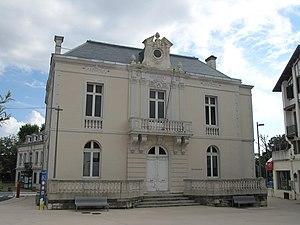
L'hôtel de ville et ancienne mairie de Capbreton (Landes).
Capbreton est une commune française située dans le département des Landes, en région Nouvelle-Aquitaine.